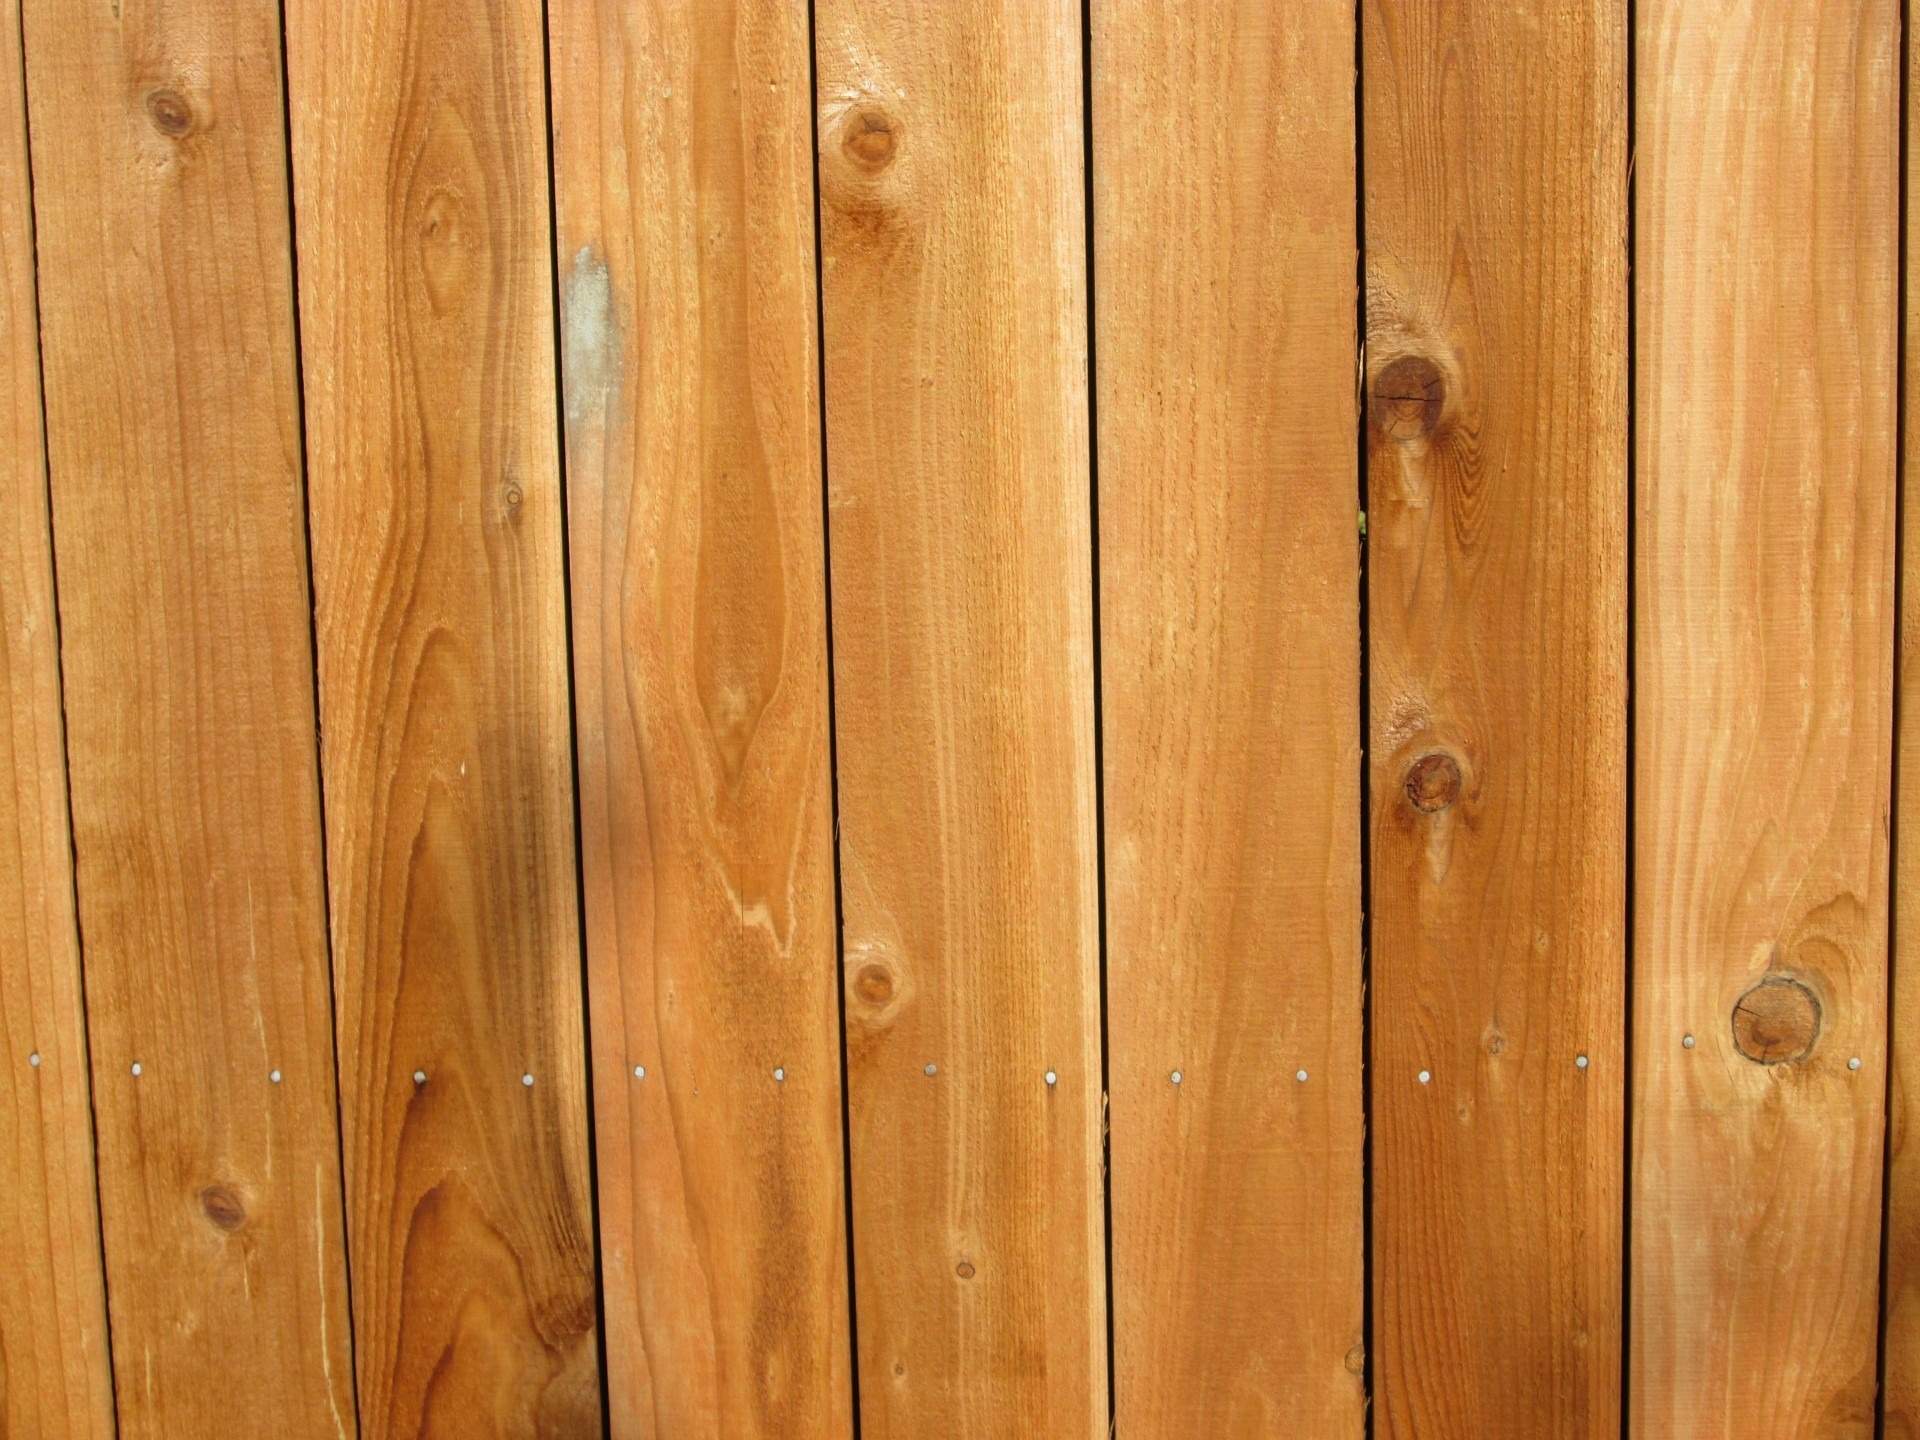
fence, wood, plank, floor, brown, furniture, lumber, door, hardwood, wooden, walls, flat, timber, patterns, textures, backgrounds, woody, solid, flooring, wood flooring, surfaces, laminate flooring, wood stain